University of Nottingham

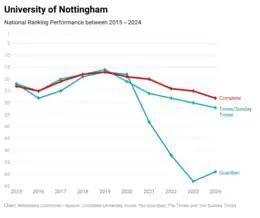
University of Nottingham's national league table performance over the past ten years

Millennium Gardens at the University Park Campus, ranked the world's greenest university campus 2011 by the Greenmetric of World Universities.